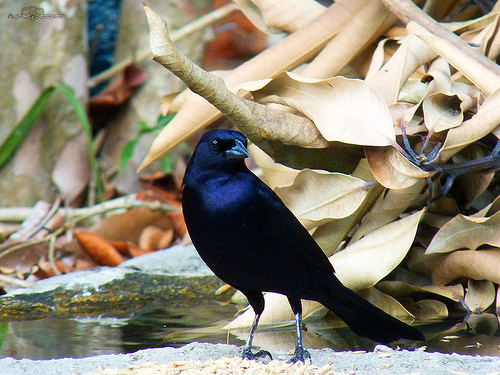
this magnificent specimen is a dark iridescent blue.
a medium sized bird with a very shiny coat and a short pointed billthe bird has a black and blue sheen to its feathers with a blue crooked beak.
this large black bird has iridescent feathers that reflect ebony and blue shades.
this is a blue bird and a blue bill and blue feet
this bird is blue with black and has a very short beak.
a small, shiny, black bird, with a long tarsus, and a short bill.
this bird is all black and has a very short beak.
this bird is all black and has a very short beak.
this iridescent black bird has a short, sturdy beak and a blue shine to its feathers.
Species: Shiny Cowbird